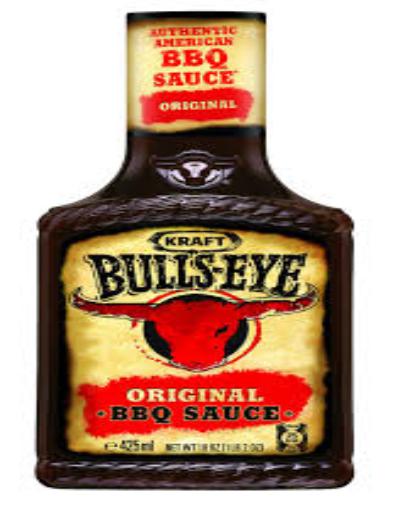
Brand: Bulls-Eye Barbecue
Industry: Food